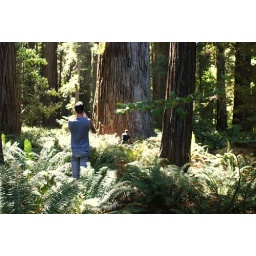
we found the biggest tree in the forest